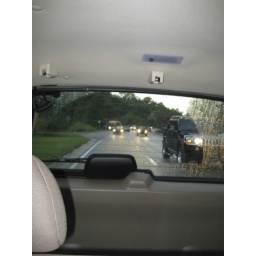
The bus was pulled over by a police car